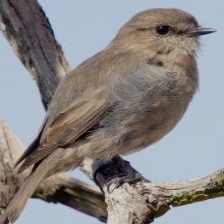
Species: DUSKY ROBIN
Scientific name: MELANODRYAS VITTATA
ImageNet parent category: robin